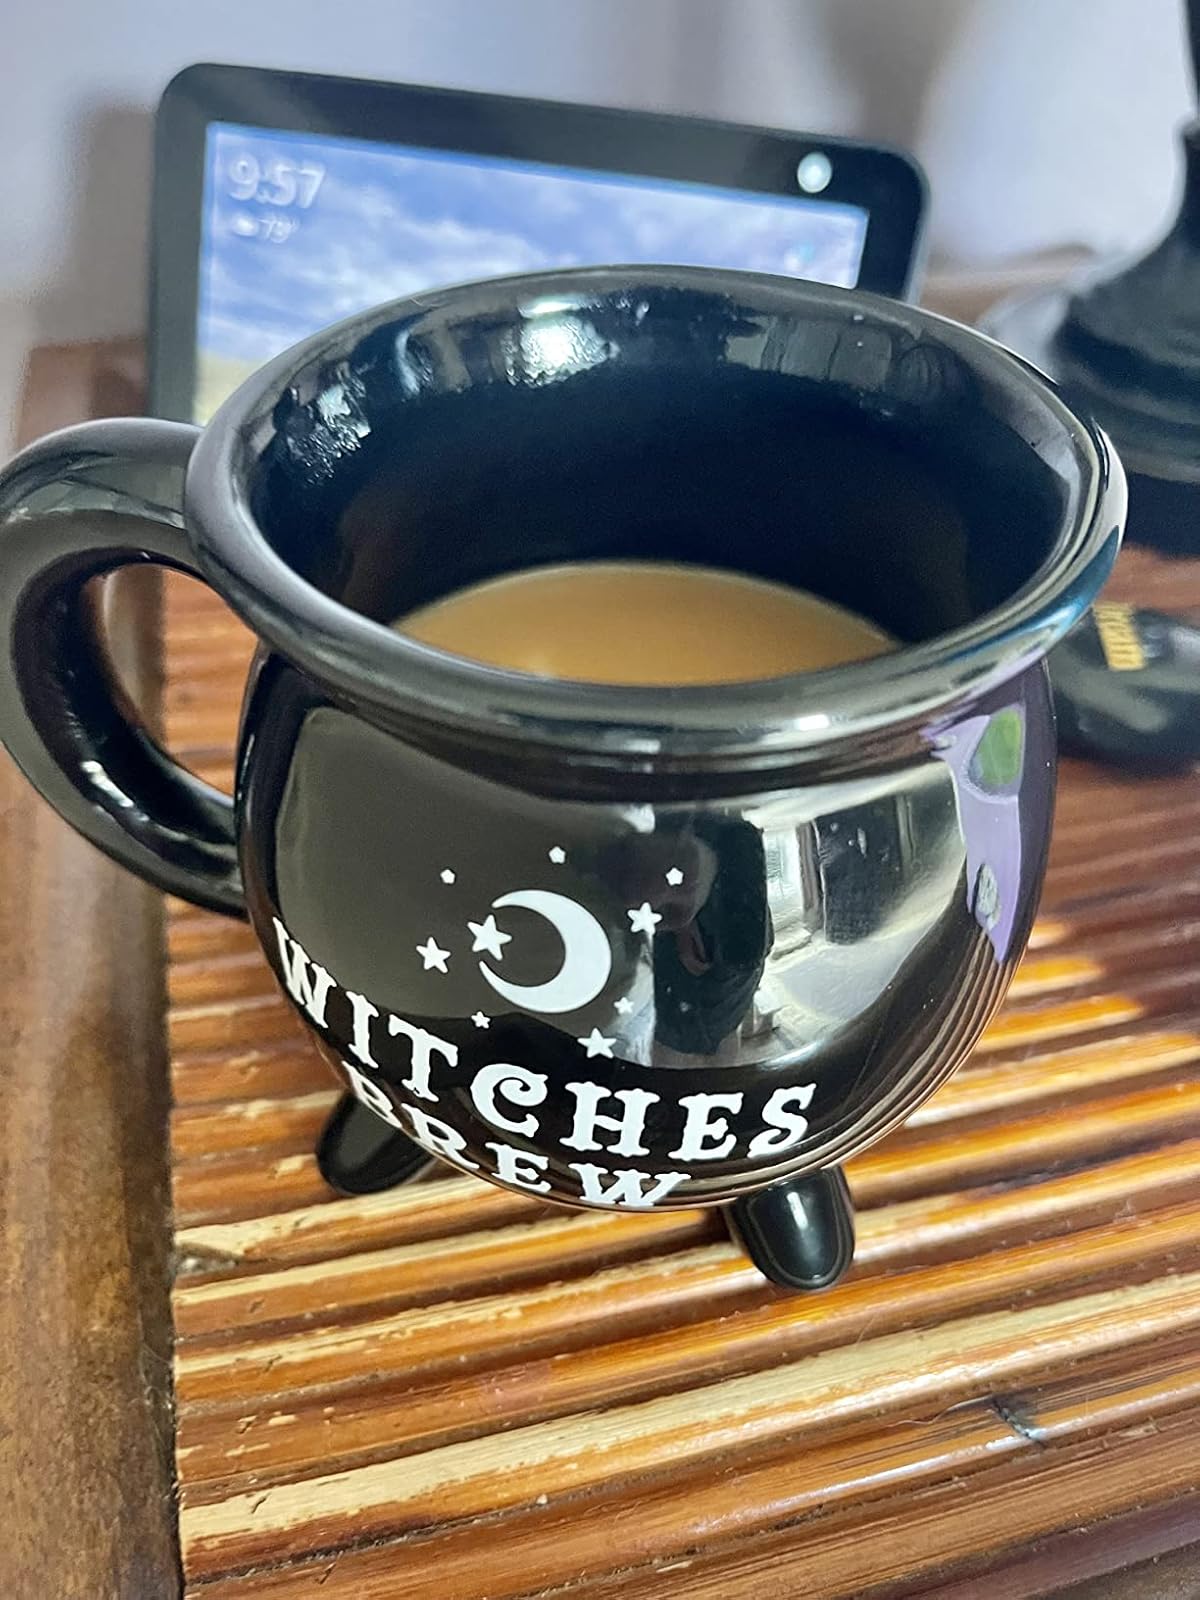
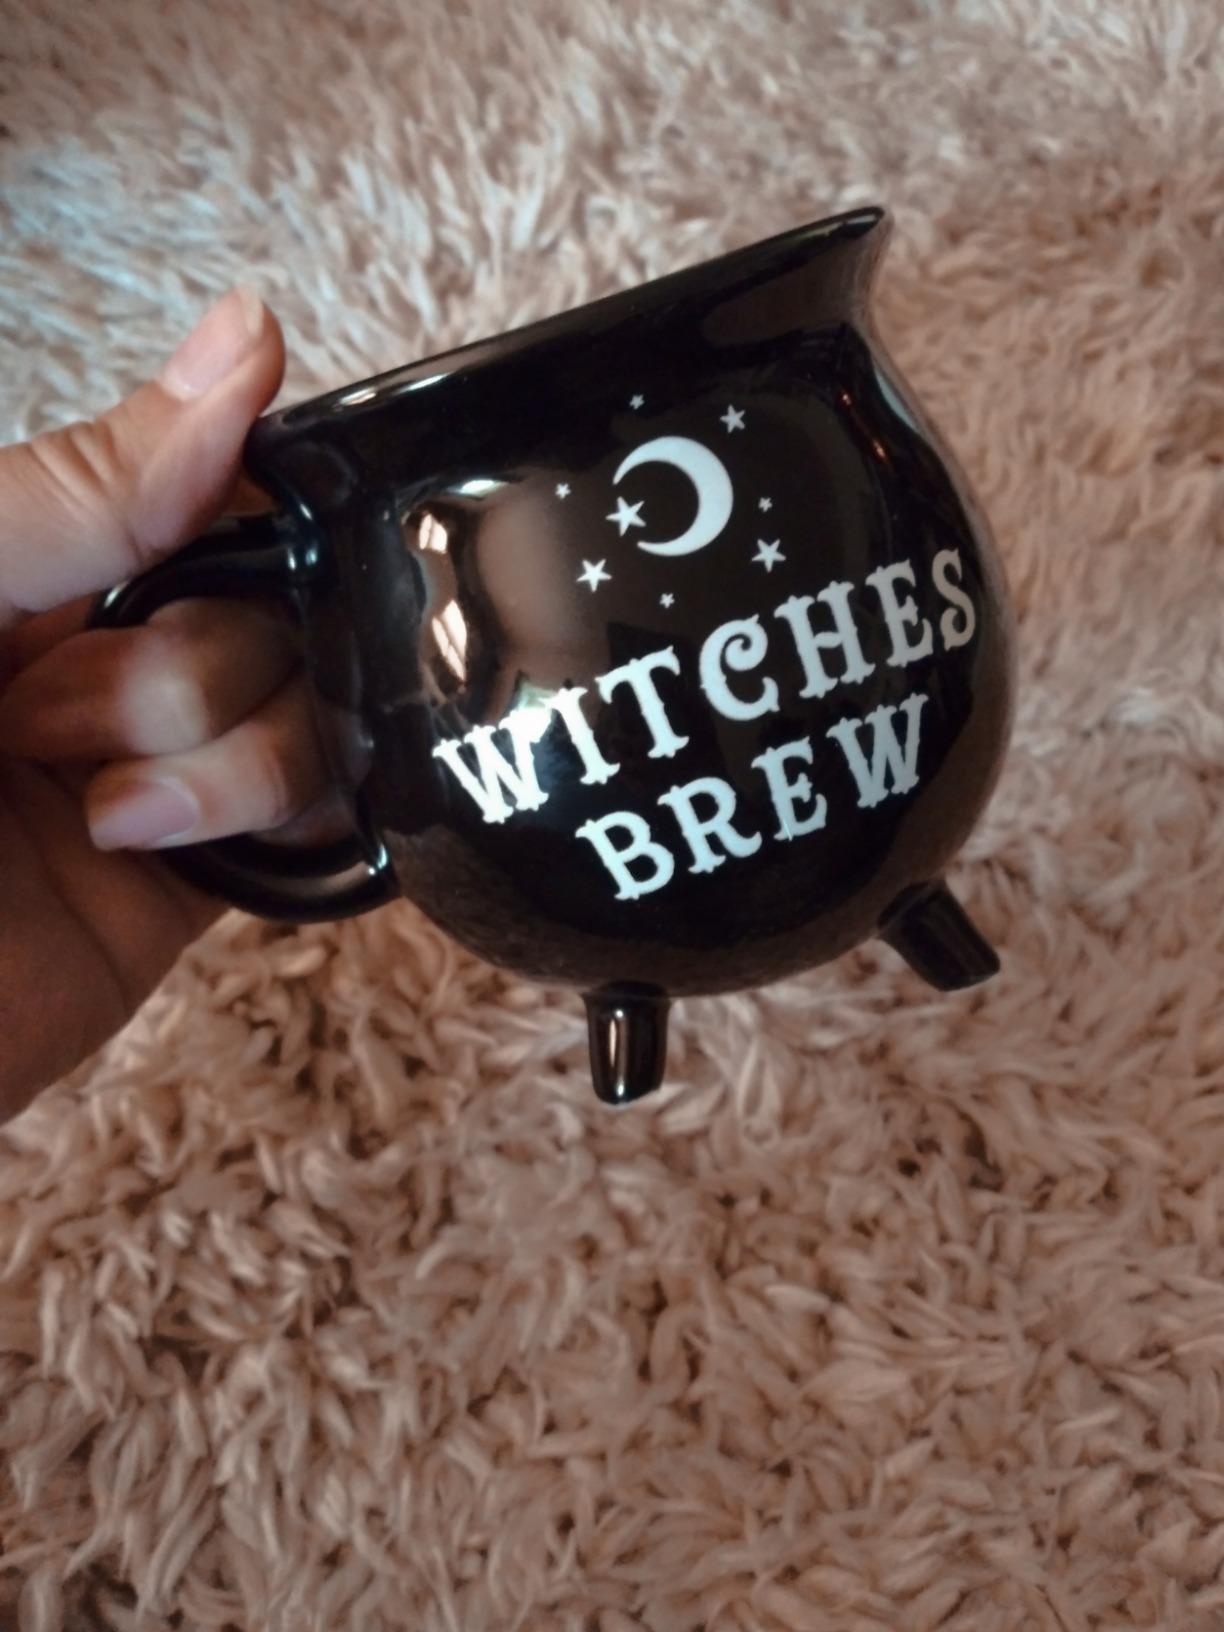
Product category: items_mug
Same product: yes